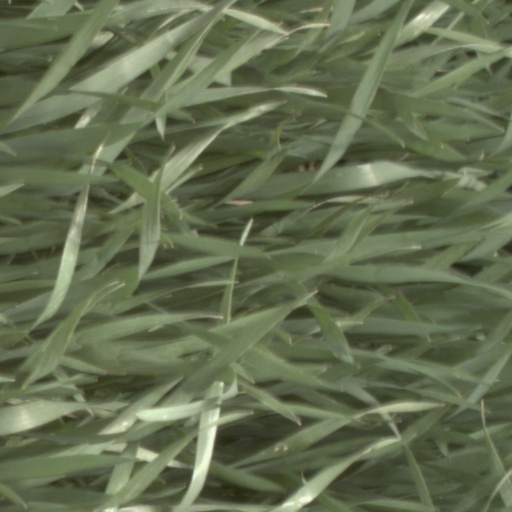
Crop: wheat